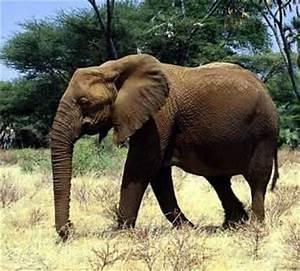
elephant